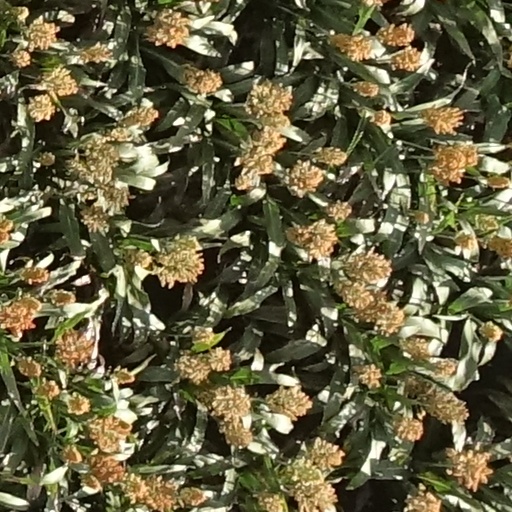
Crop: sorghum